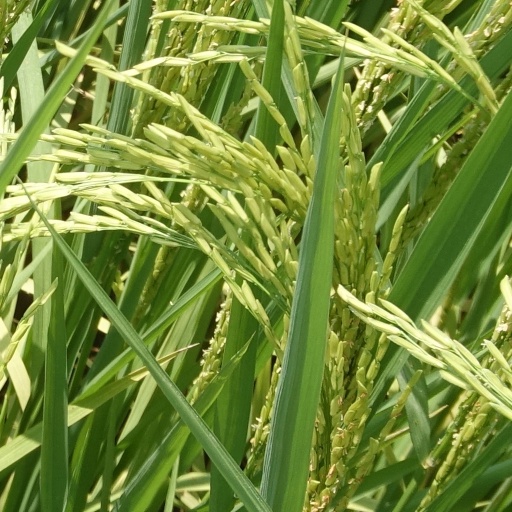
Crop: rice